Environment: real
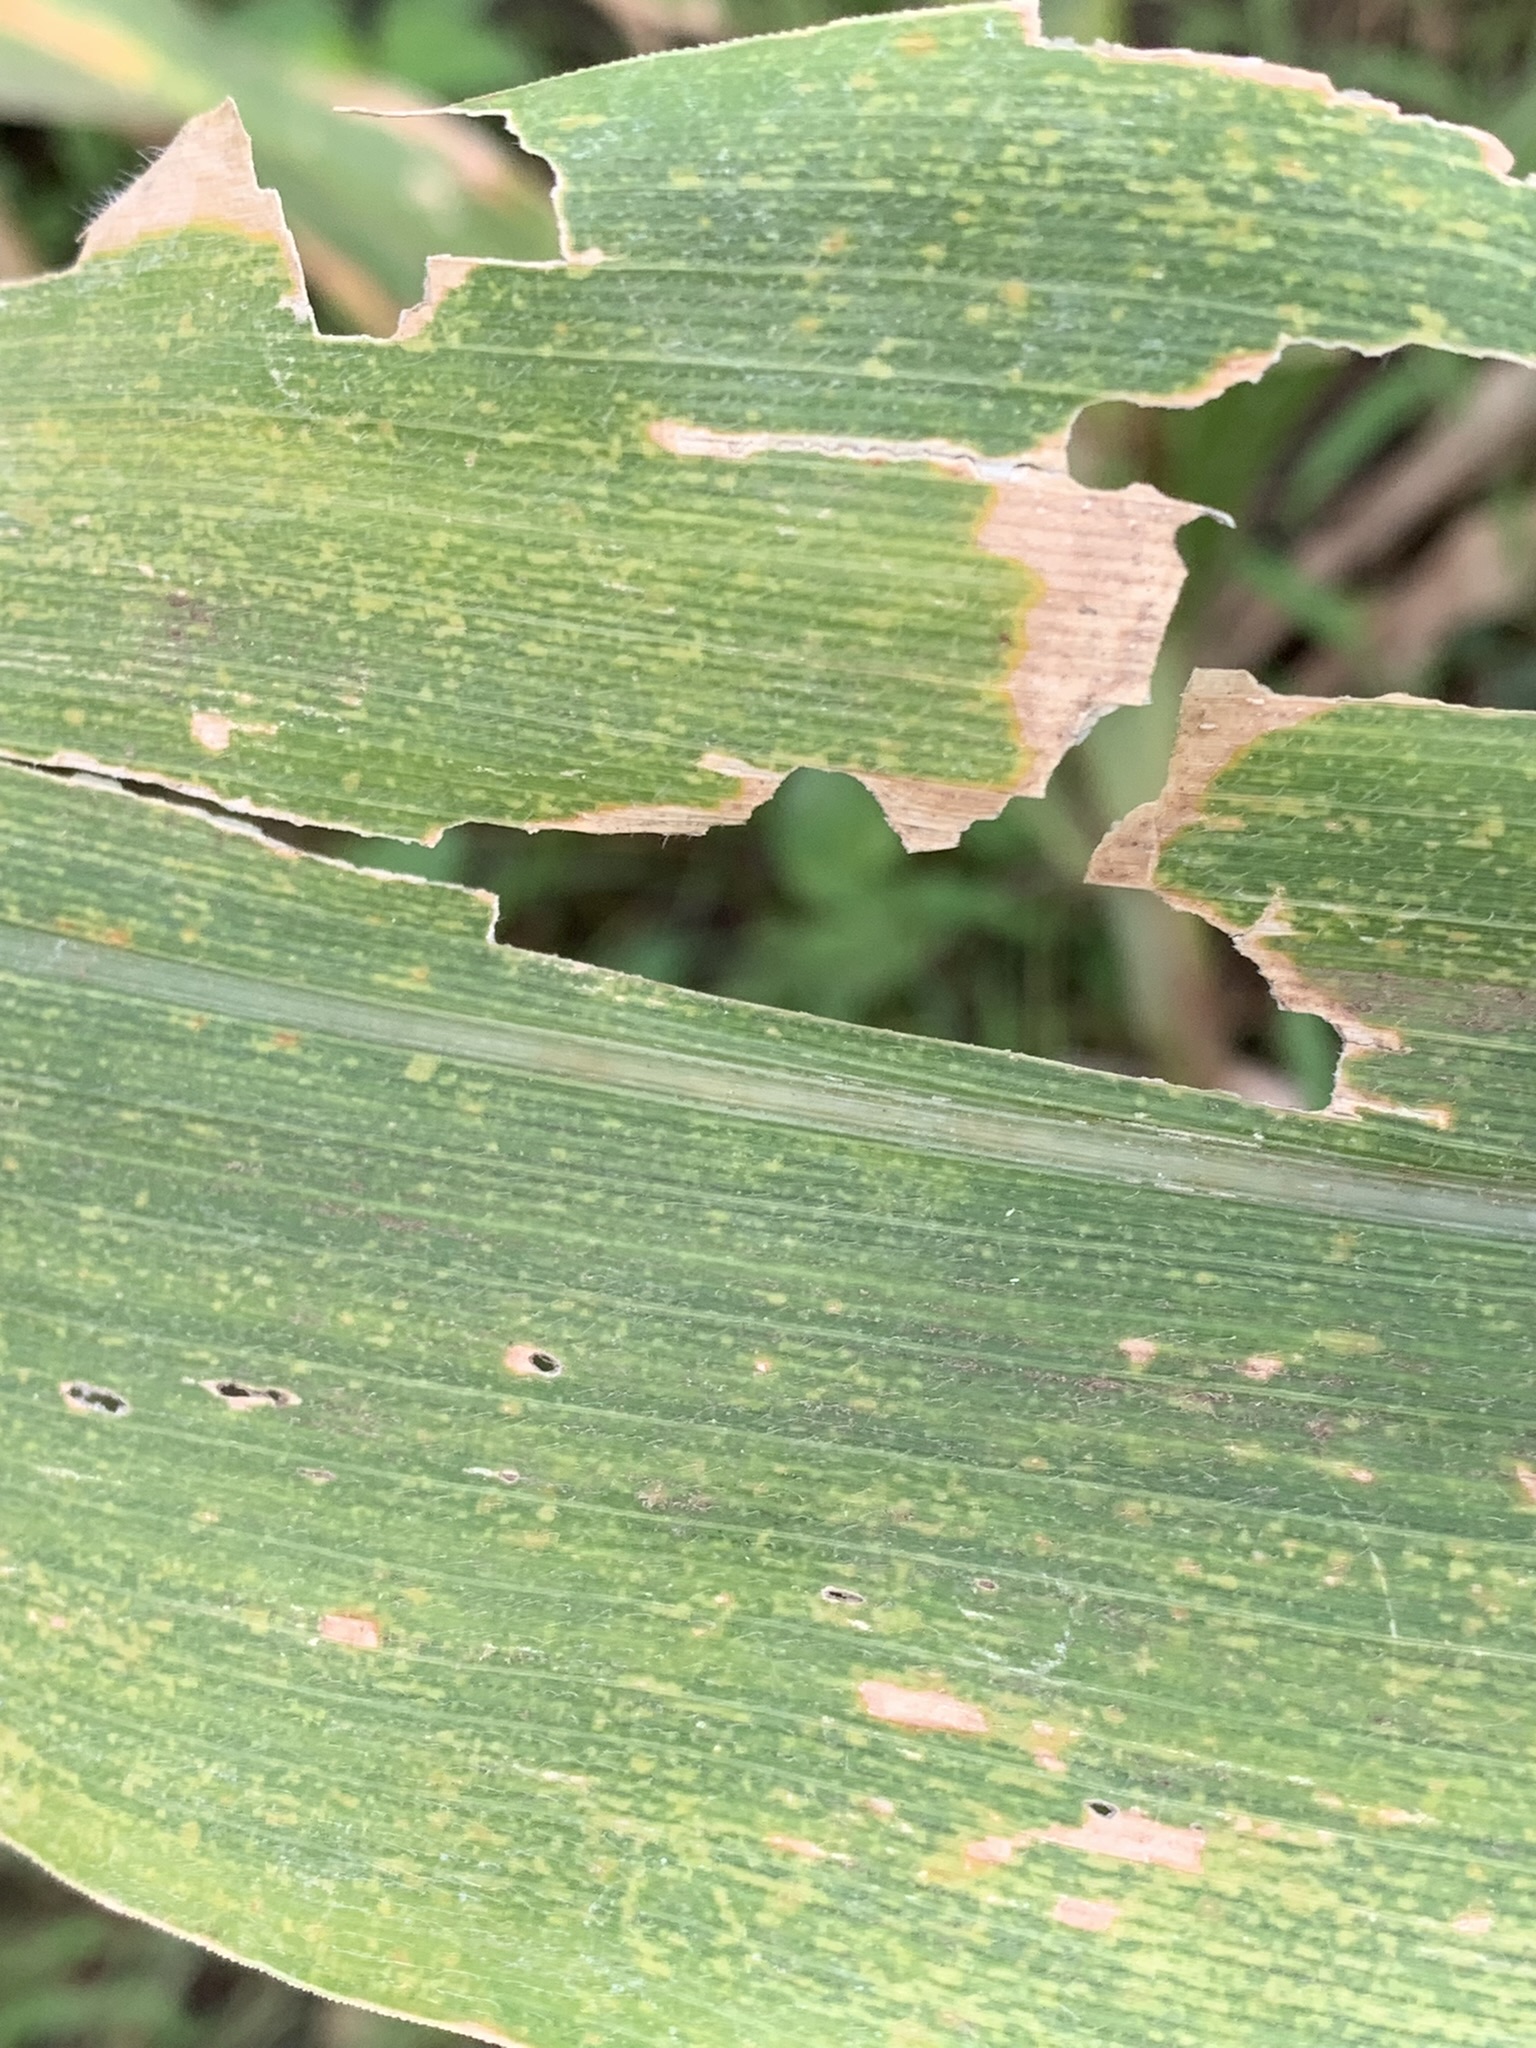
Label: lethal_necrosis